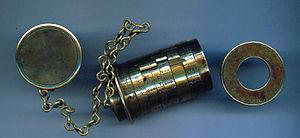
Un posemètre est un appareil utilisé en photographie pour mesurer la luminosité d'une scène et ainsi déterminer l'exposition optimum d'une prise de vue.
Alfred Watkins est un photographe, inventeur et essayiste britannique.